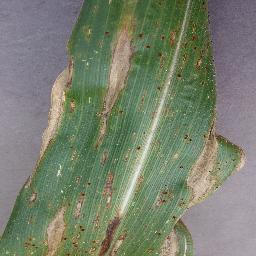
Label: Corn_(Maize)___Northern_Leaf_Blight